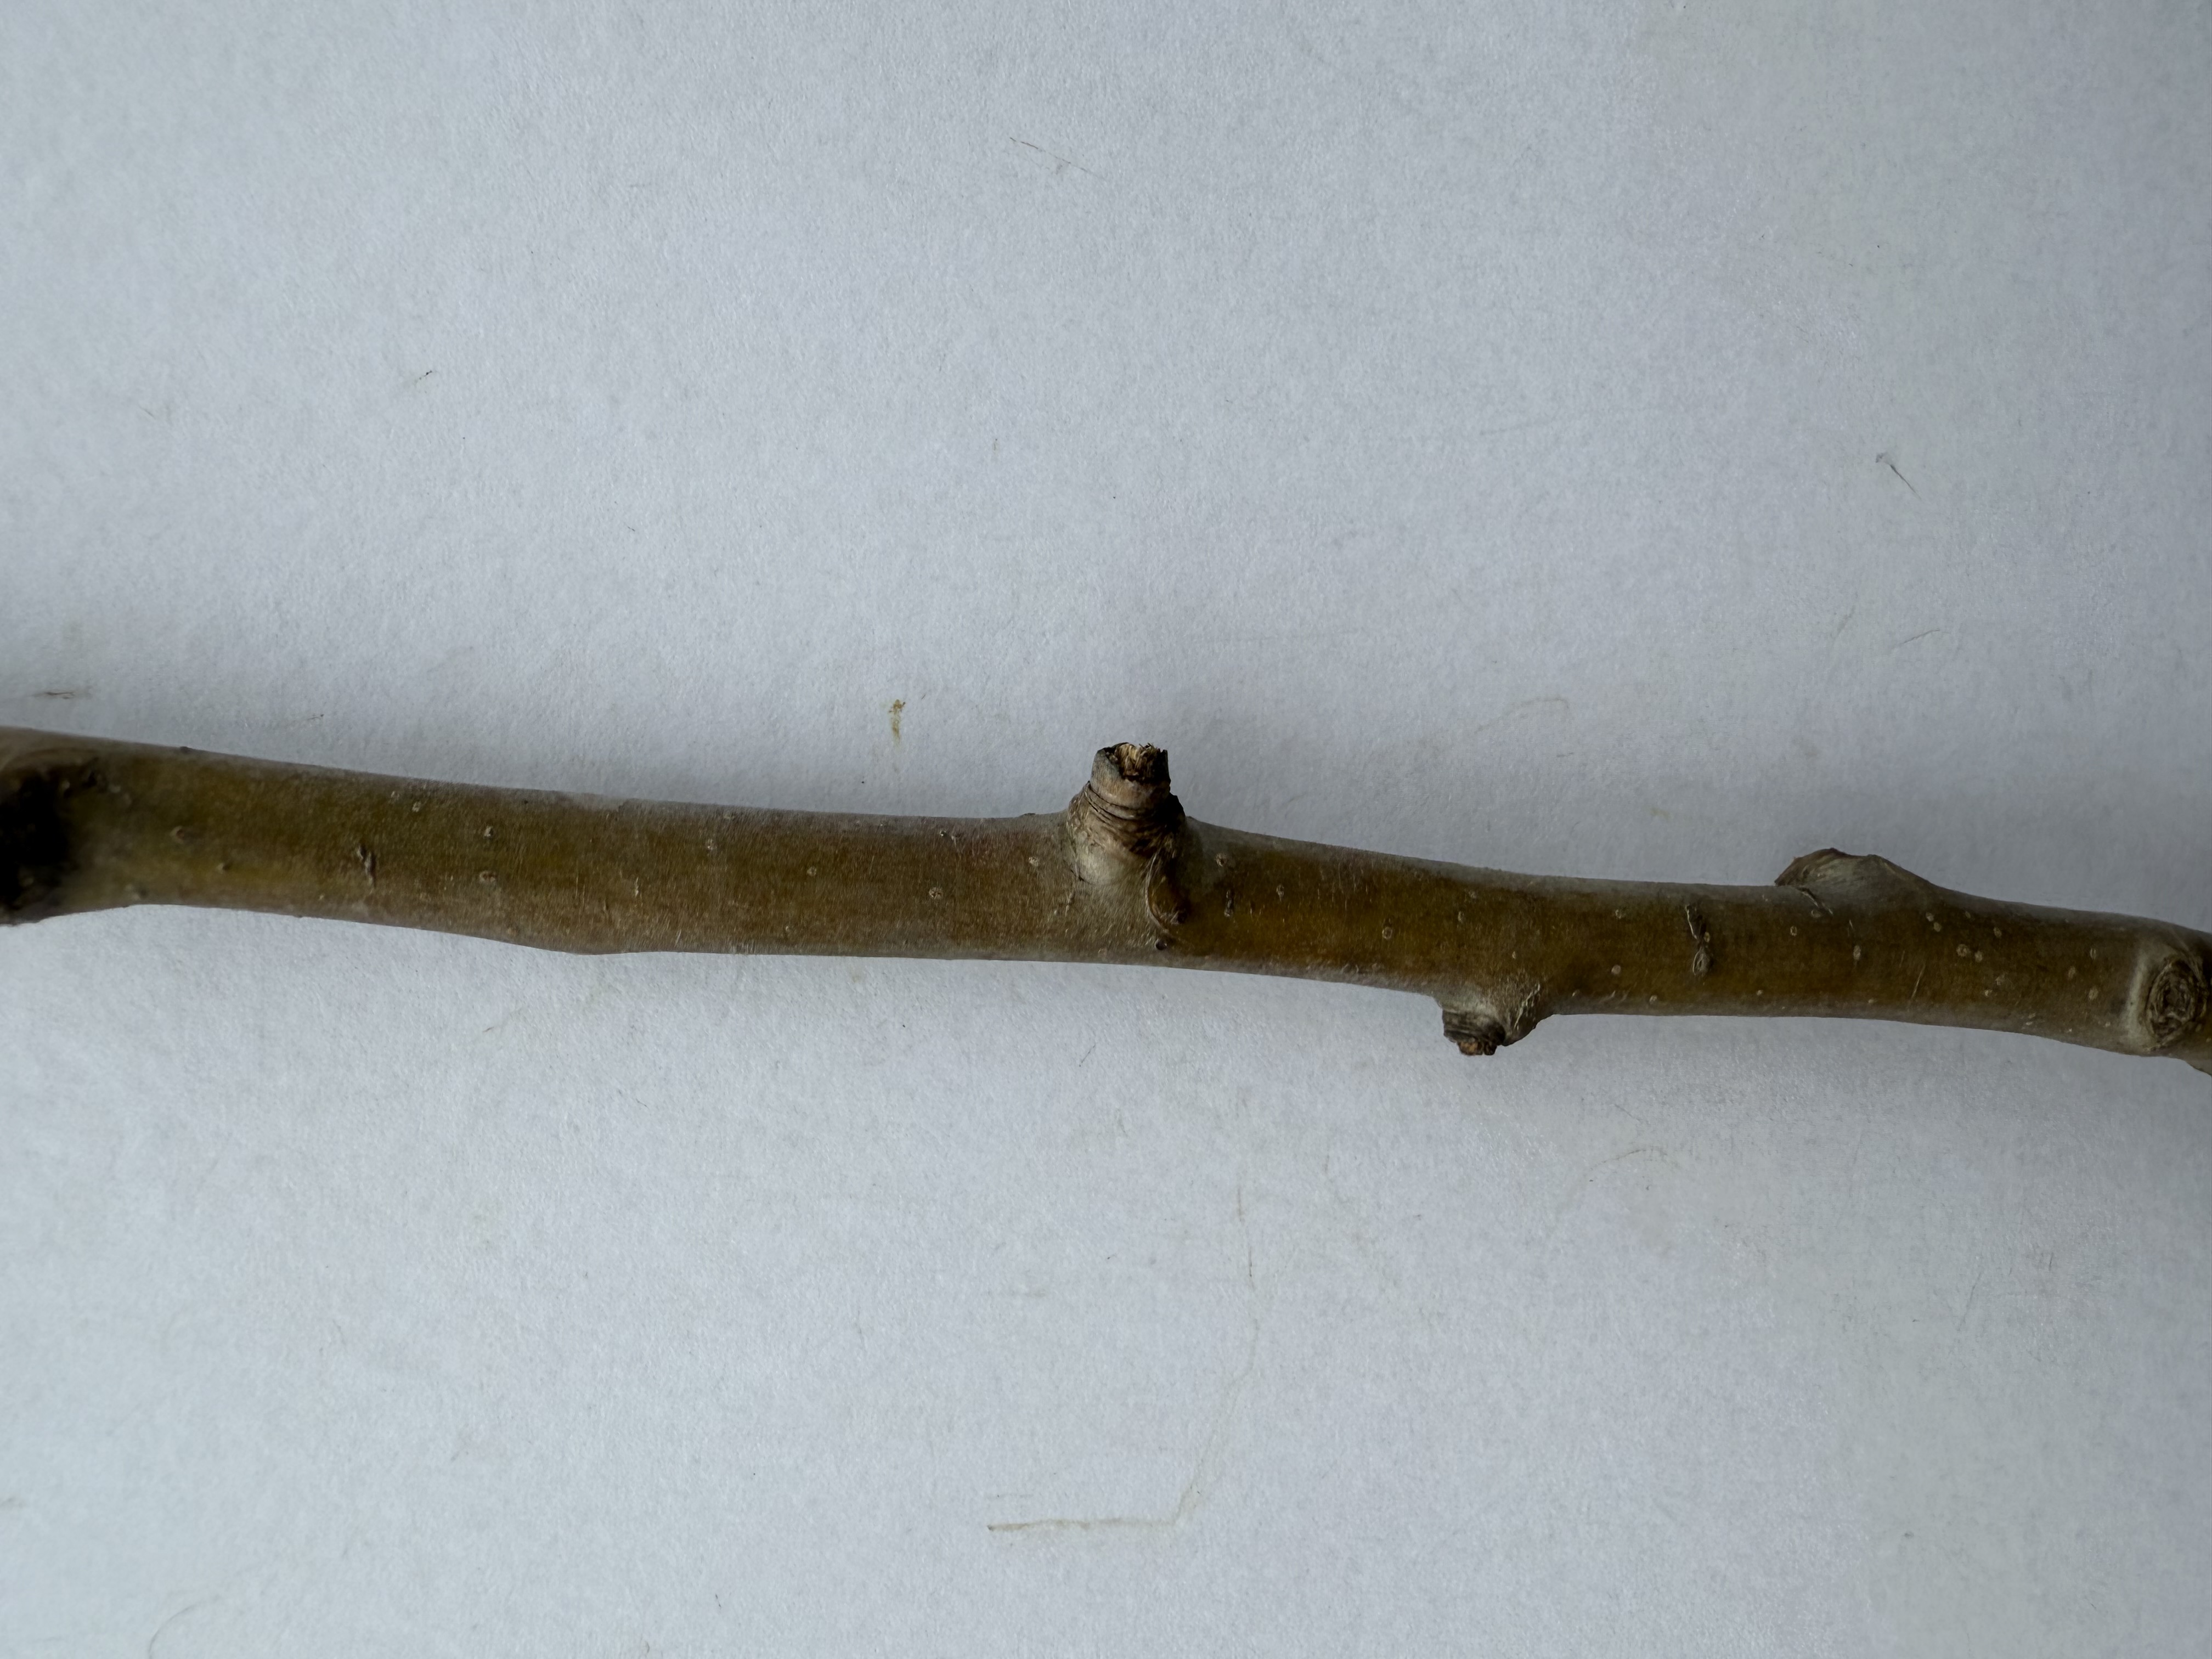
Variety: Akca Pear